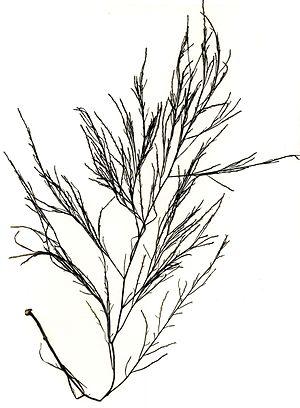
Desmarestia aculeata est une espèce d'algue brune de la famille des Desmarestiaceae.
Desmarestia est un genre d'algue brune de la famille des Desmarestiaceae. Il est nommé en honneur d’Anselme Gaëtan Desmarest, zoologiste français du XIXᵉ siècle.
Les Desmarestiales sont un ordre d’algues brunes de la classe des Phaeophyceae.